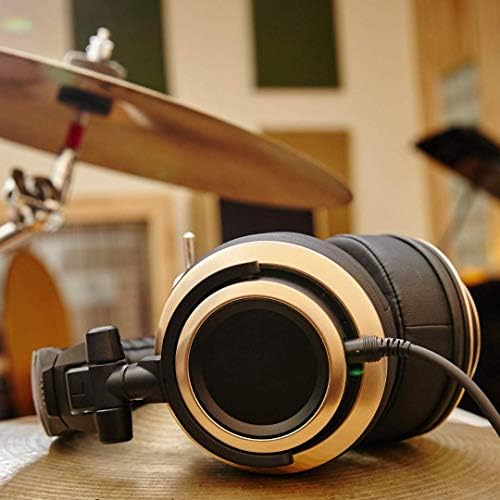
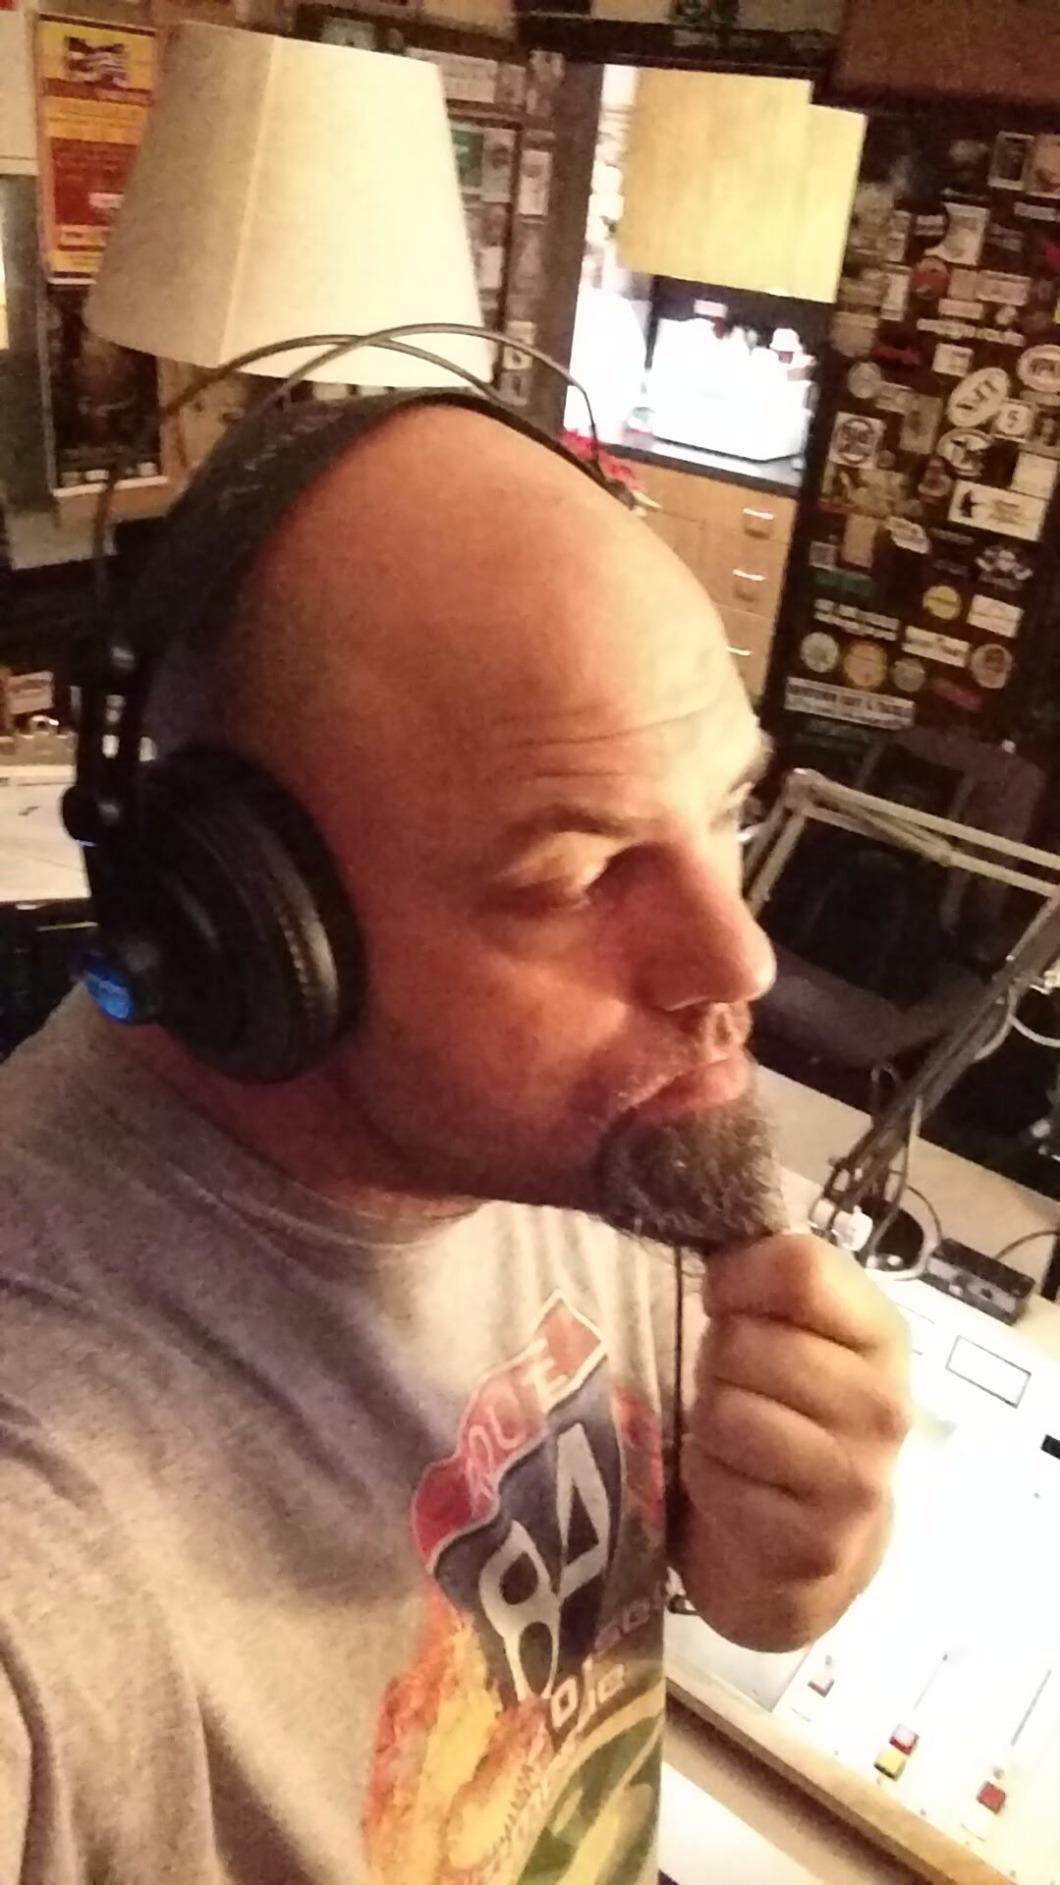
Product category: headphones
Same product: no